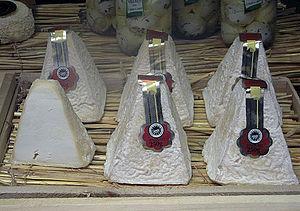
Le pouligny-saint-pierre est un fromage de chèvre berrichon, plus précisément du département de l'Indre, en région Centre-Val de Loire, en France.